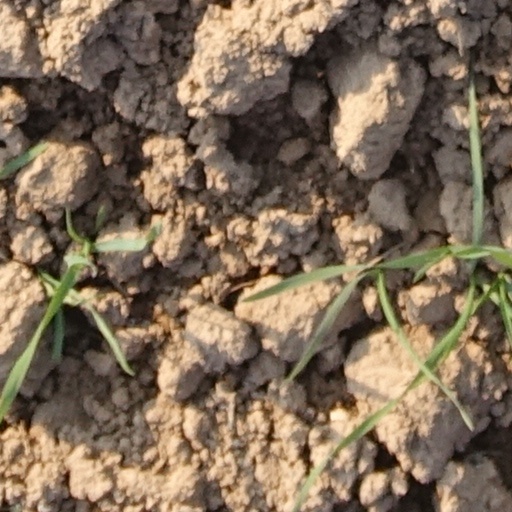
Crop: wheat